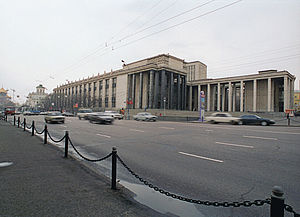
Det russiske statsbibliotek
Facaden af Det russiske statsbibliotek
Det russiske statsbibliotek i Moskva er et af Ruslands statsbiblioteker. Det er et af verden største biblioteker.